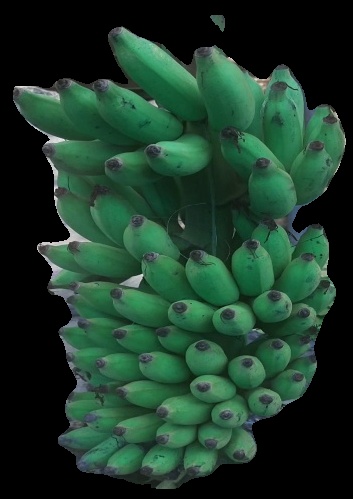
Variety: elakki-bale
Grade: grade2